Juju Chang

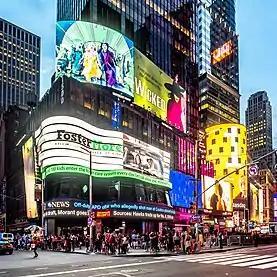
Juju Chang anchors "Nightline" from the Times Square Studios in Midtown Manhattan.

Chang has contributed many reports to ABC's news magazine "20/20", including a piece on Tanzania's black market for albino body parts in 2009. She has produced reporting on serious news events since moving to "GMA", as well as continuing on ABC's "Nightline", where she has reported on a broad range of topics including the Heparin tainting case and the in vitro fertilization industry and has acted as host on the show's feature, "Face-Off".